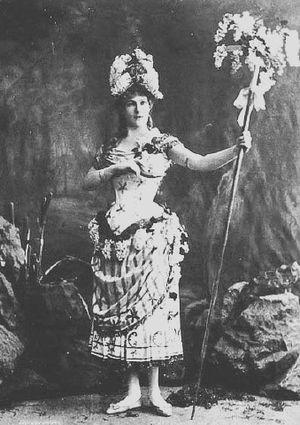
Marie Petipa, née à Saint-Pétersbourg le 17 octobre 1857 et morte à Paris le 16 janvier 1930, est une danseuse russe, fille de Marius Petipa et de Maria Sourovchtchikova.
Le costume de ballet est le costume utilisé par les danseurs classiques.